County Hall, Dolgellau

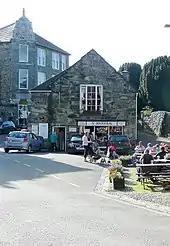
The old courthouse (Y Sospan)

The first county building in the town was the old courthouse in Queen's Square which was built in rubble masonry and completed in 1606. However, by the early 19th century the justices decided it was too small and sought a more substantial structure.